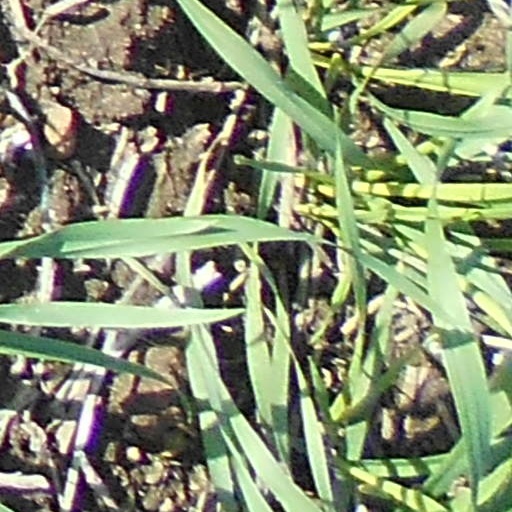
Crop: wheat